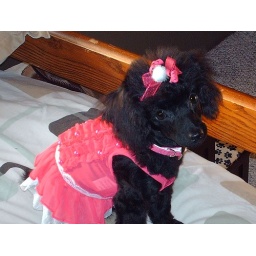
daisy in her pink outfit....adorable!